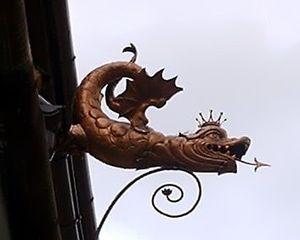
Dans la mythologie roumaine, le balaur est un animal fantastique de taille gigantesque, polymorphe et souvent polycéphale, avec trois, sept, voire douze têtes.
Brașov est une ville du centre de la Roumanie, à la courbure des Carpates, ayant le statut de municipe. Elle est le chef-lieu du județ de Brașov.